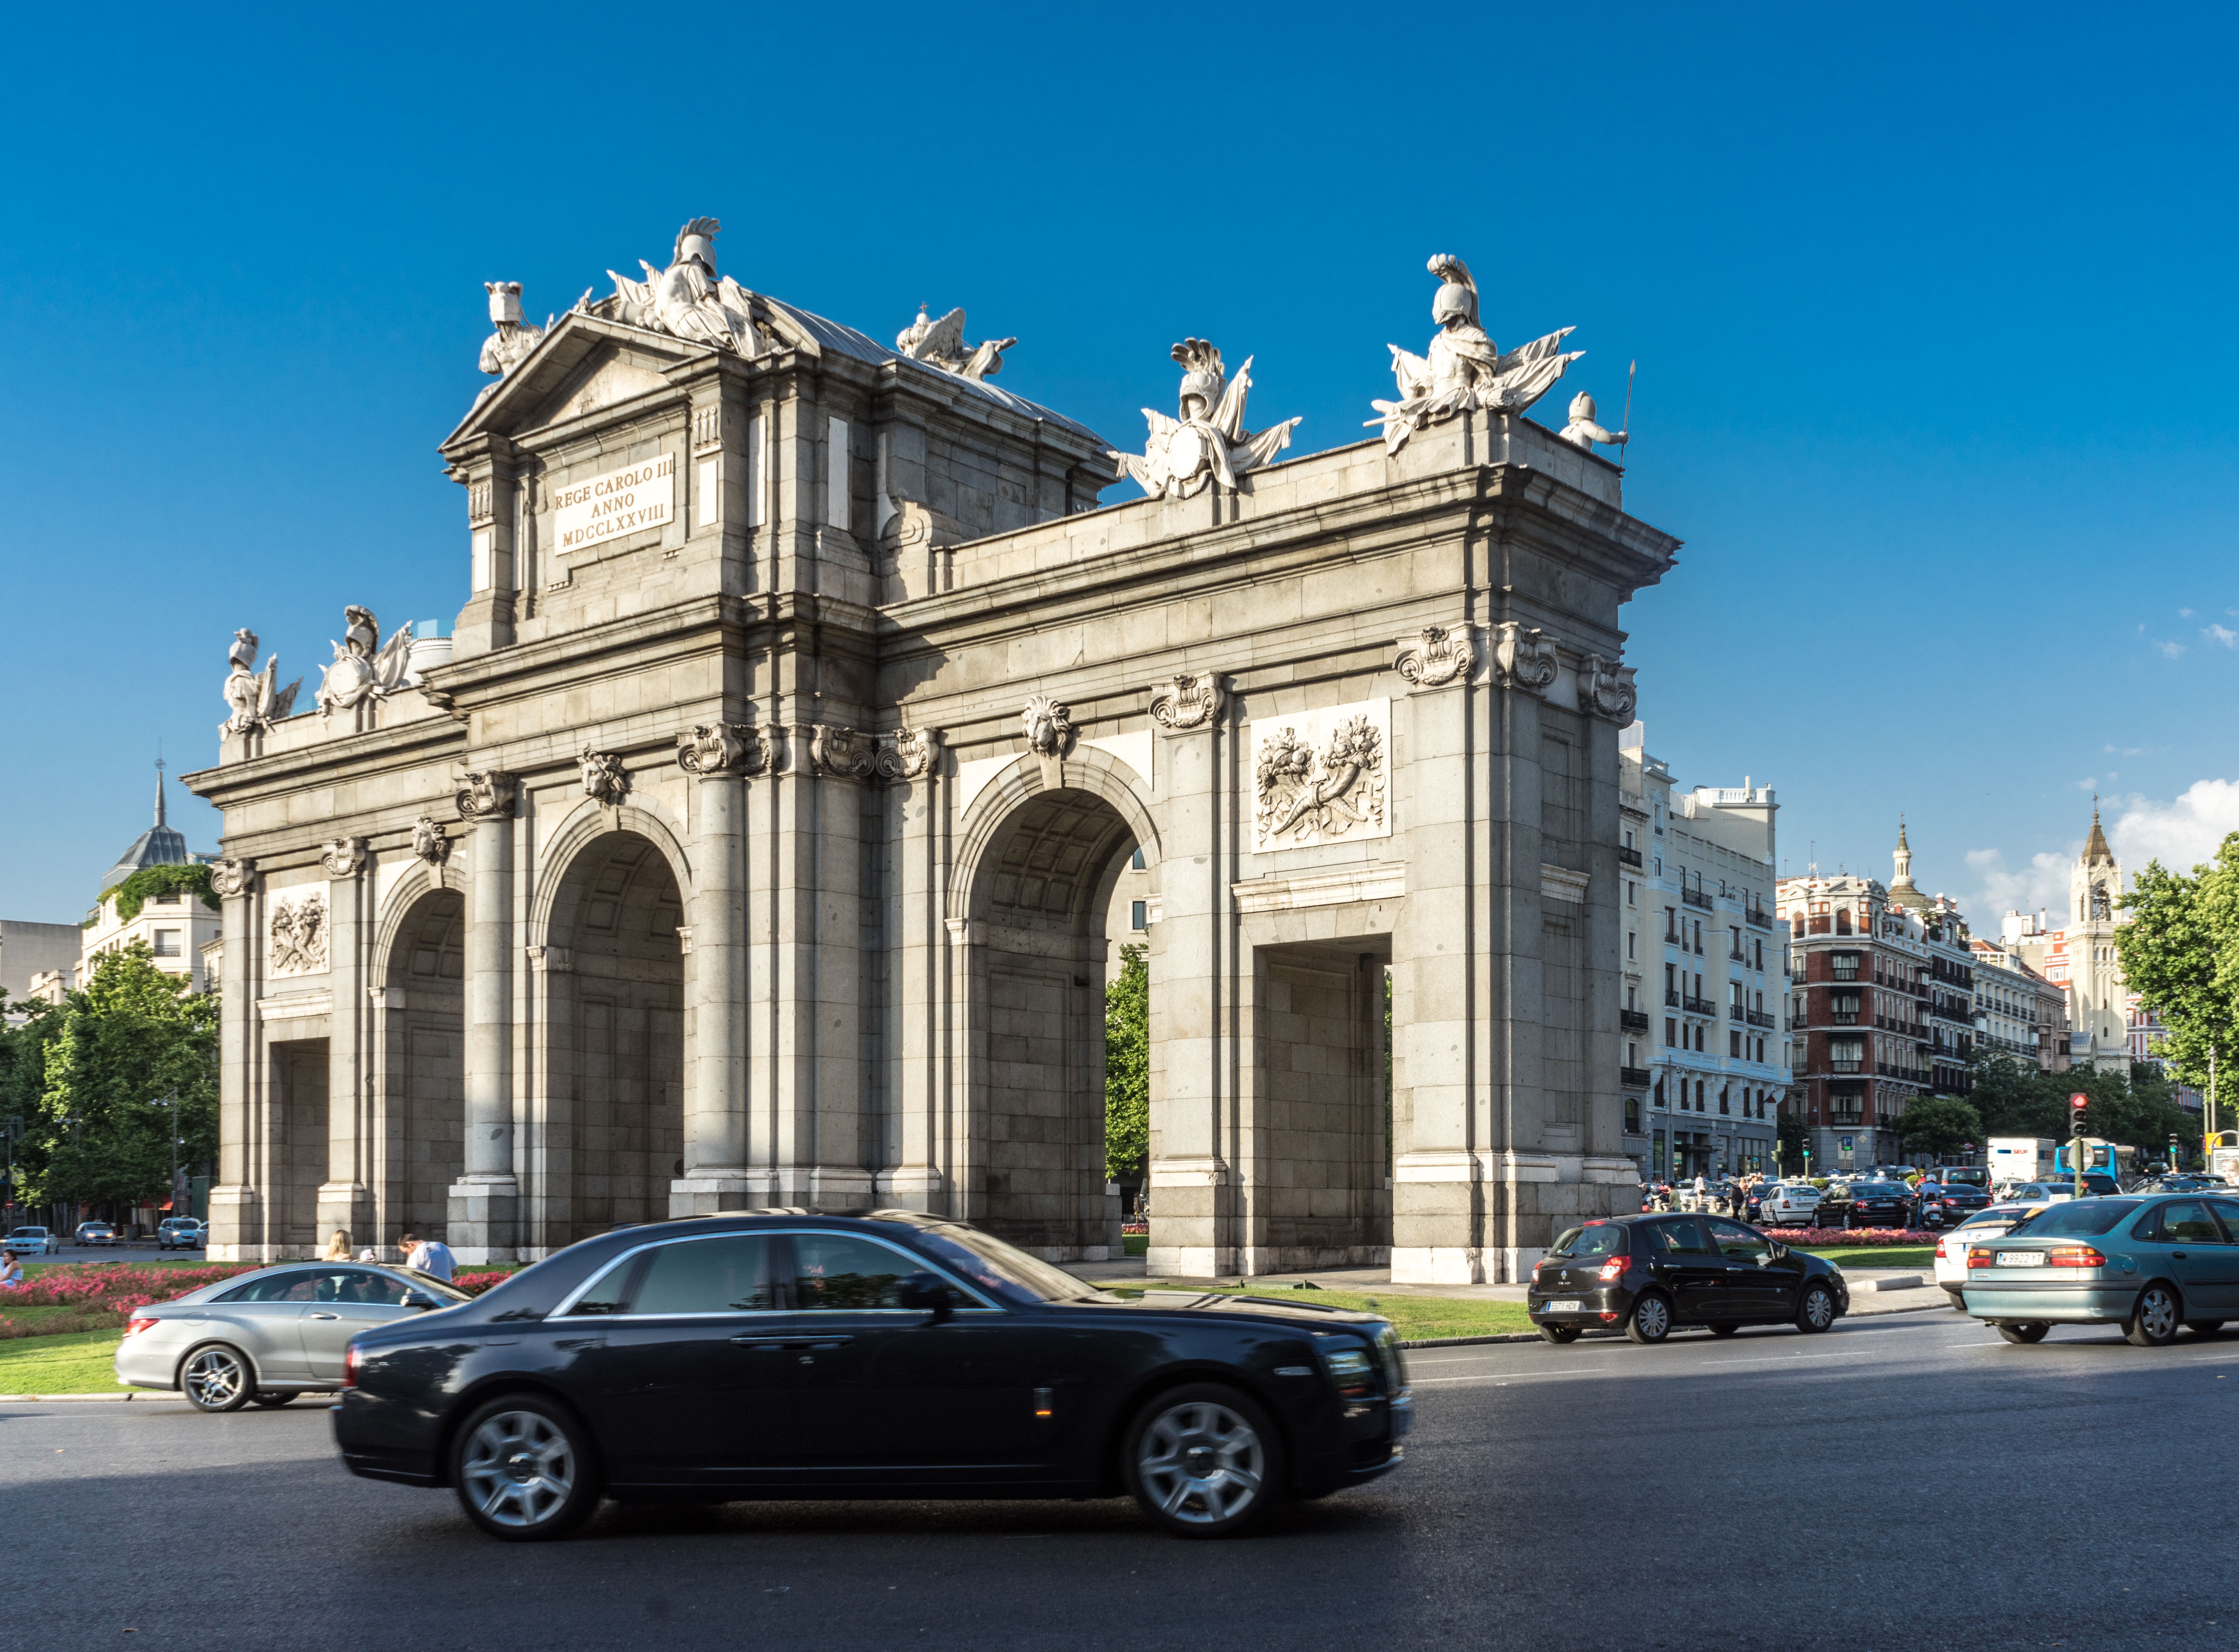
architecture, car, monument, cityscape, statue, vehicle, plaza, landmark, facade, door, sculpture, madrid, bentley, input